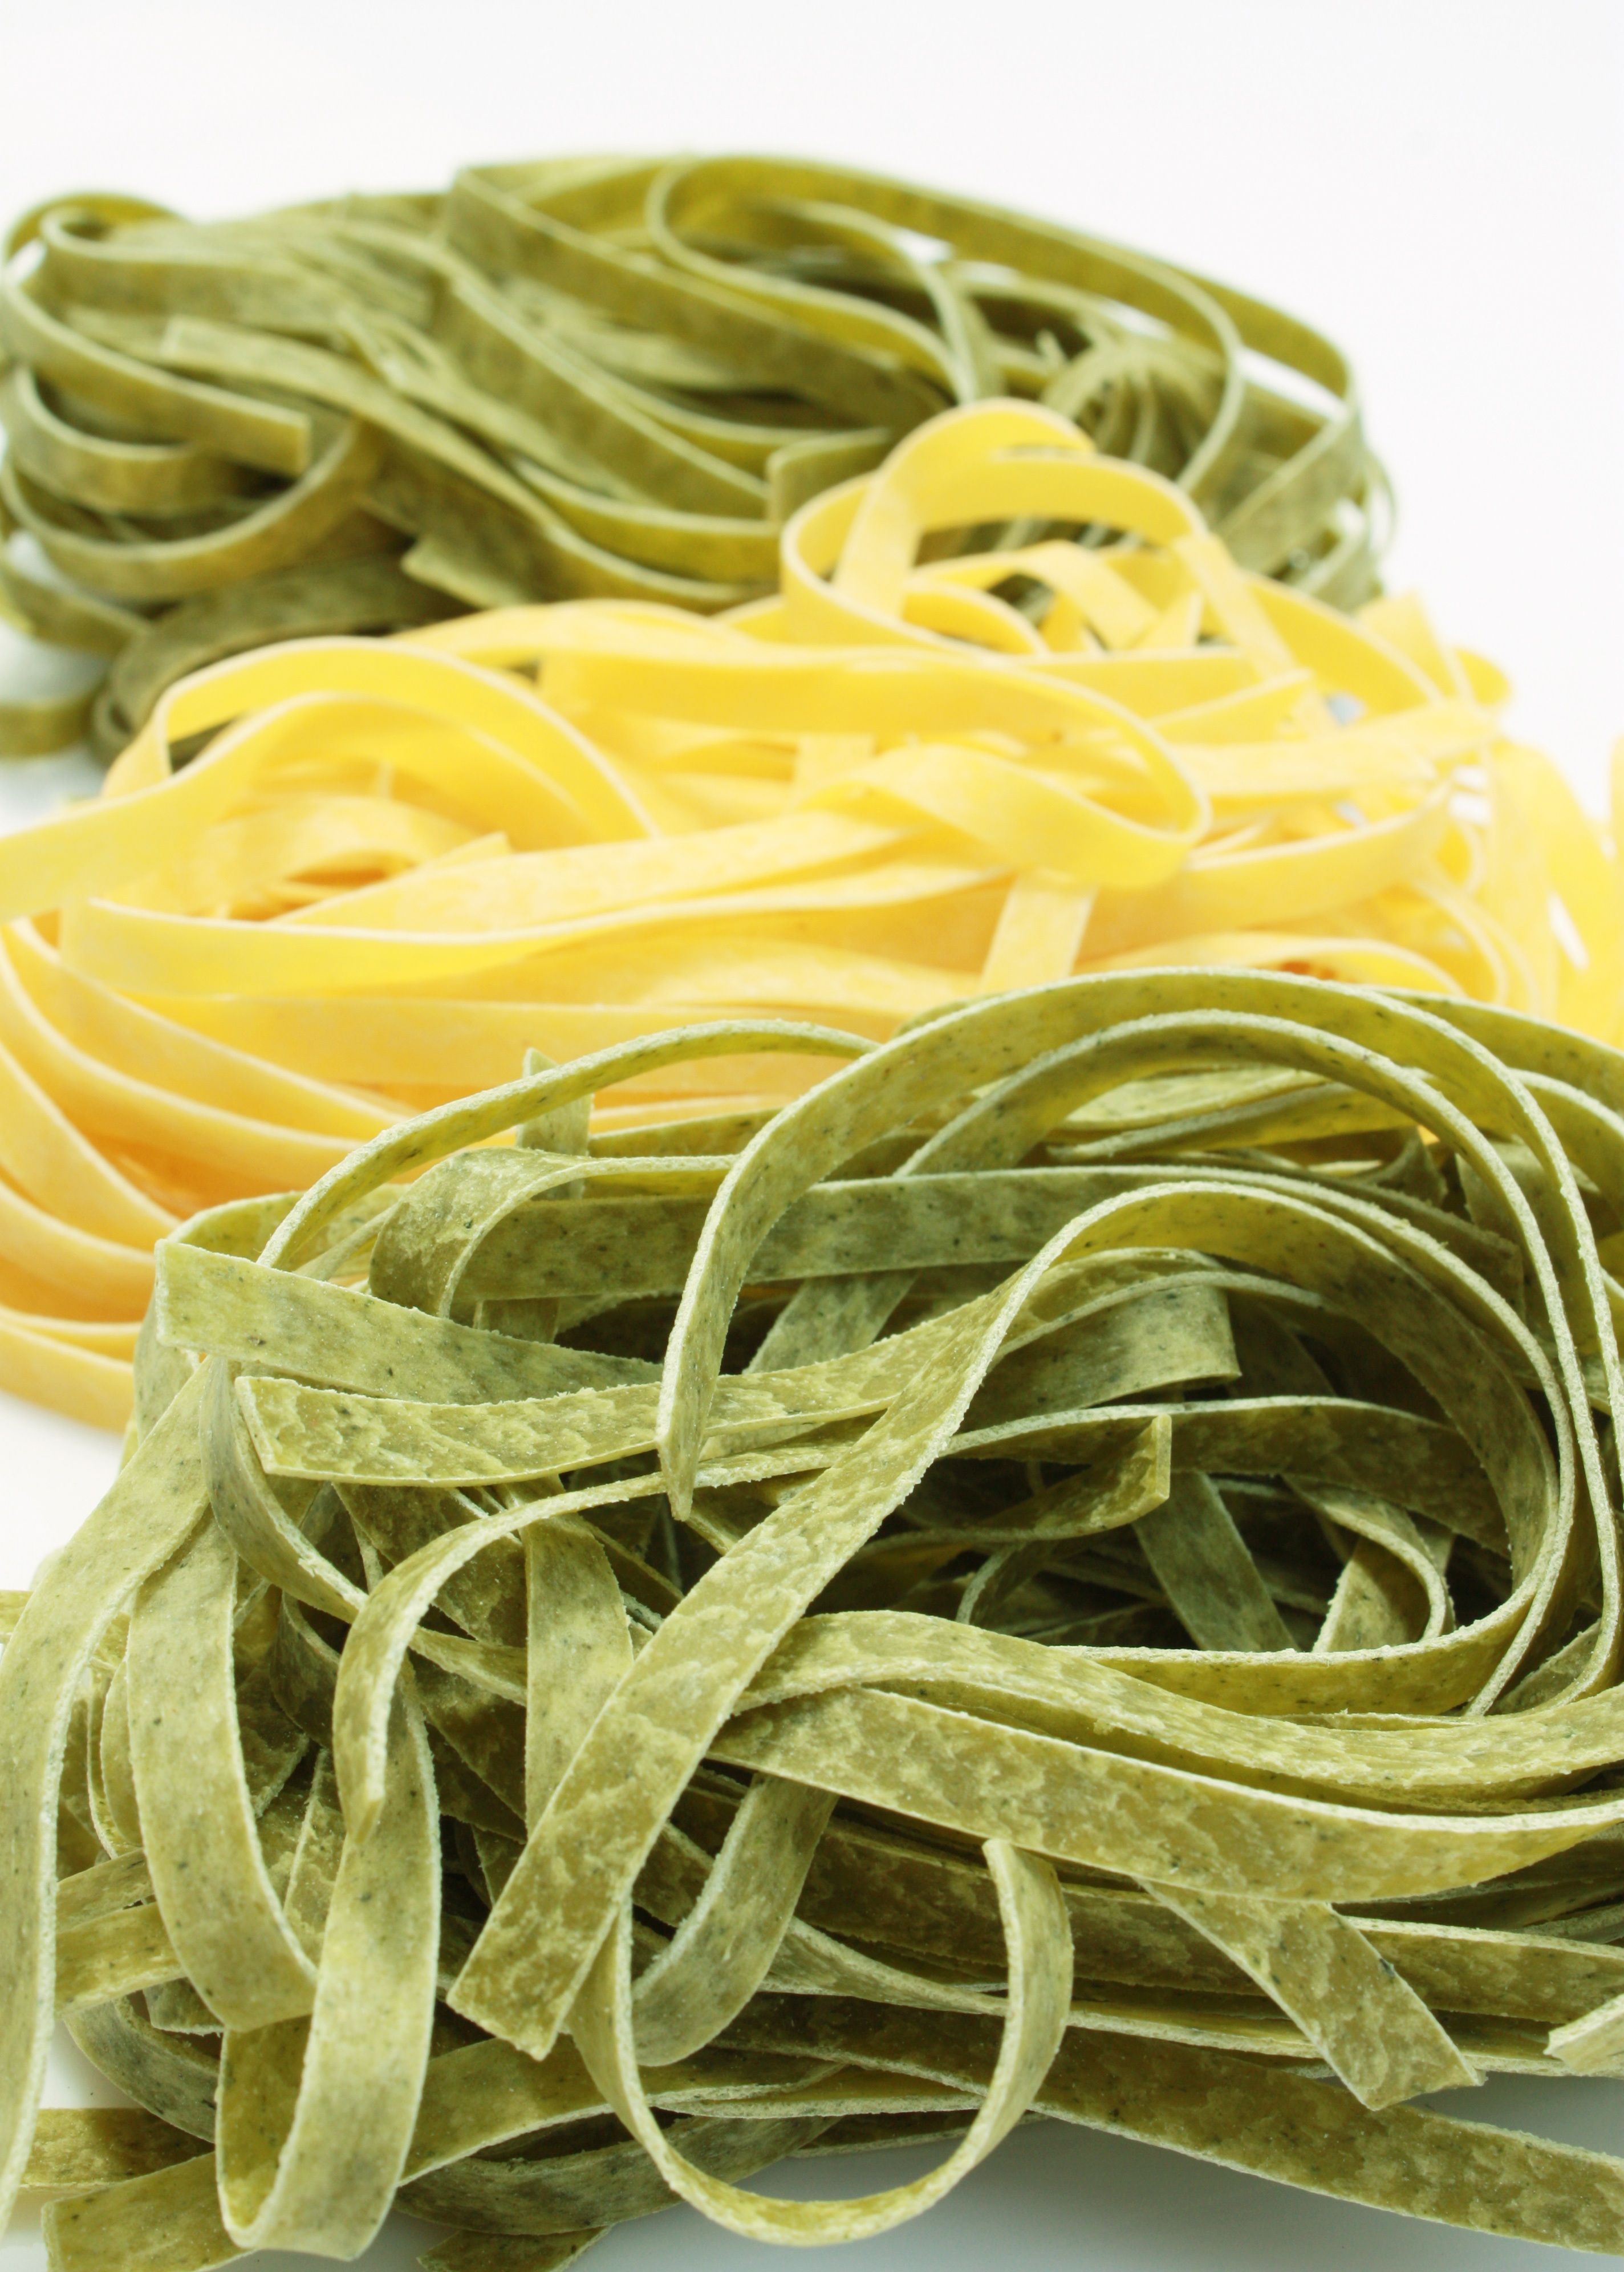
plant, flower, dish, food, produce, vegetable, kitchen, yellow, eat, lunch, cuisine, pasta, cook, noodles, spinach, raw, spaghetti, vegetarian food, gastronomy, italian, flowering plant, typical, typical dish, an ingredient, egg pasta, land plant